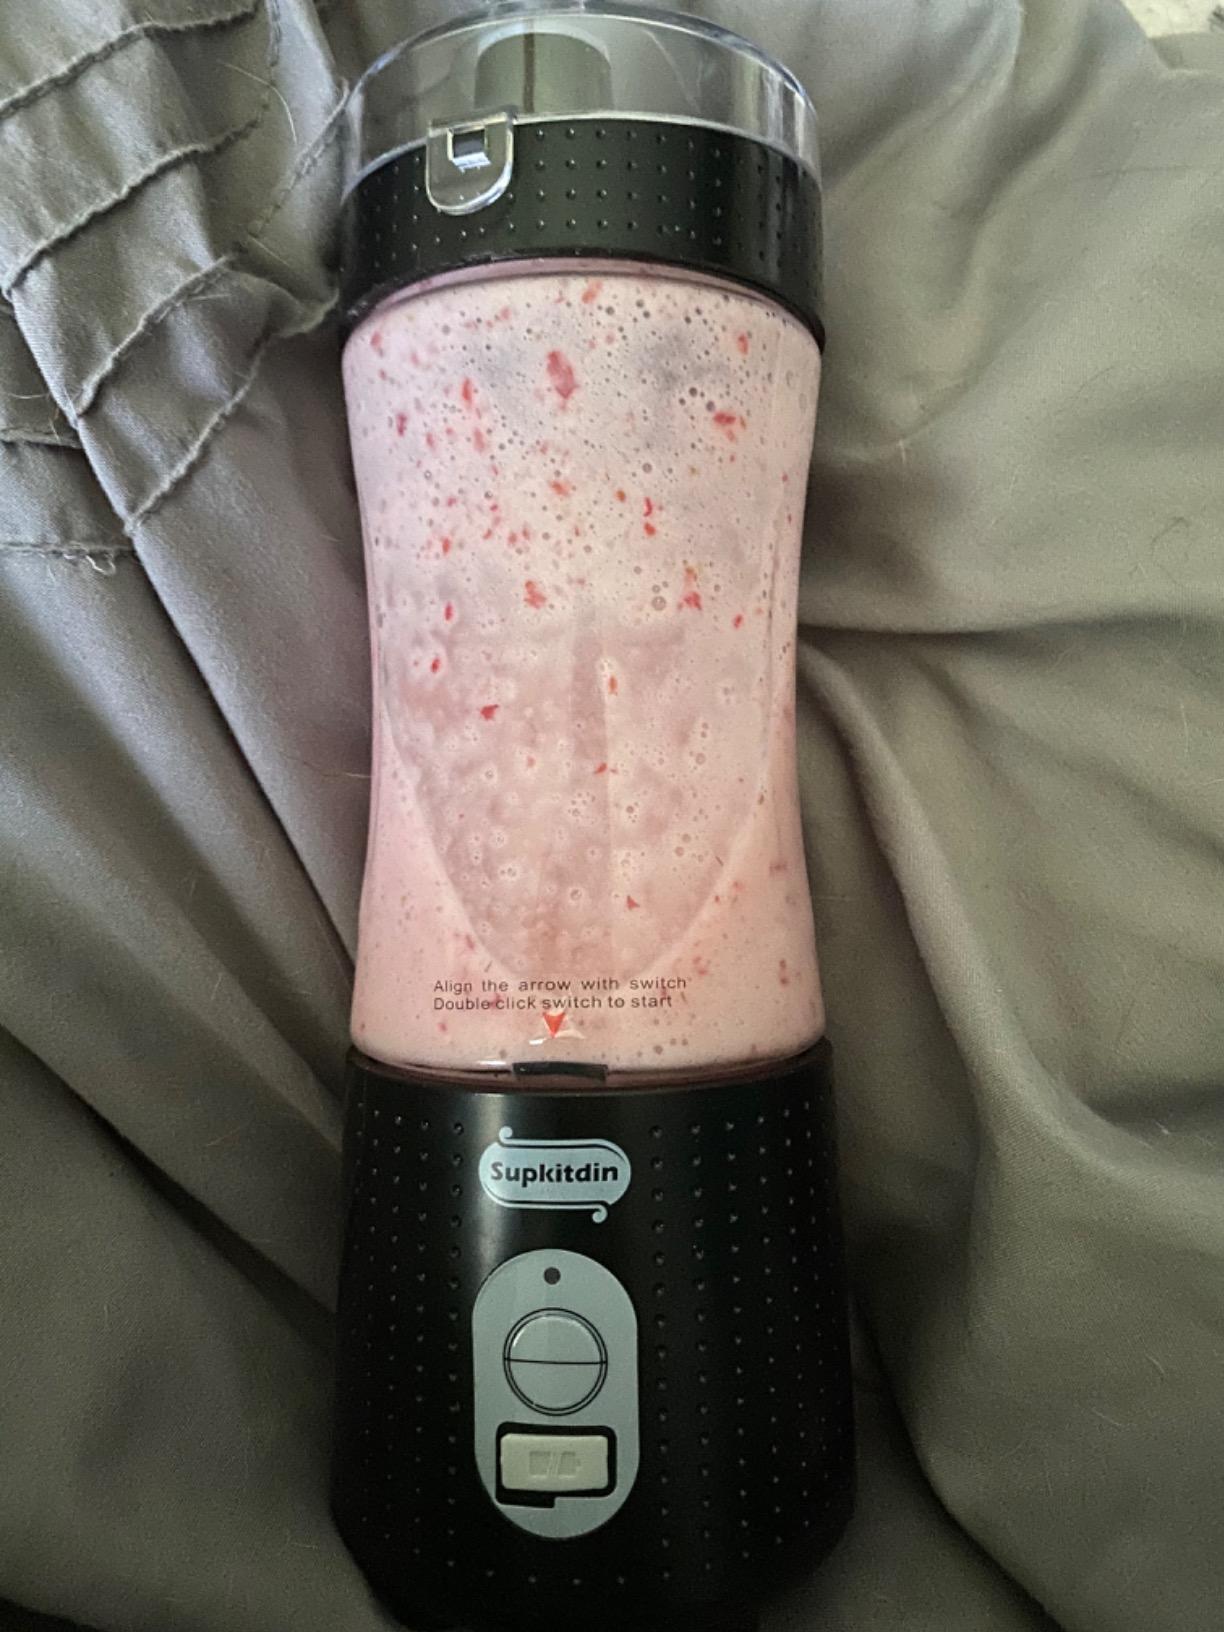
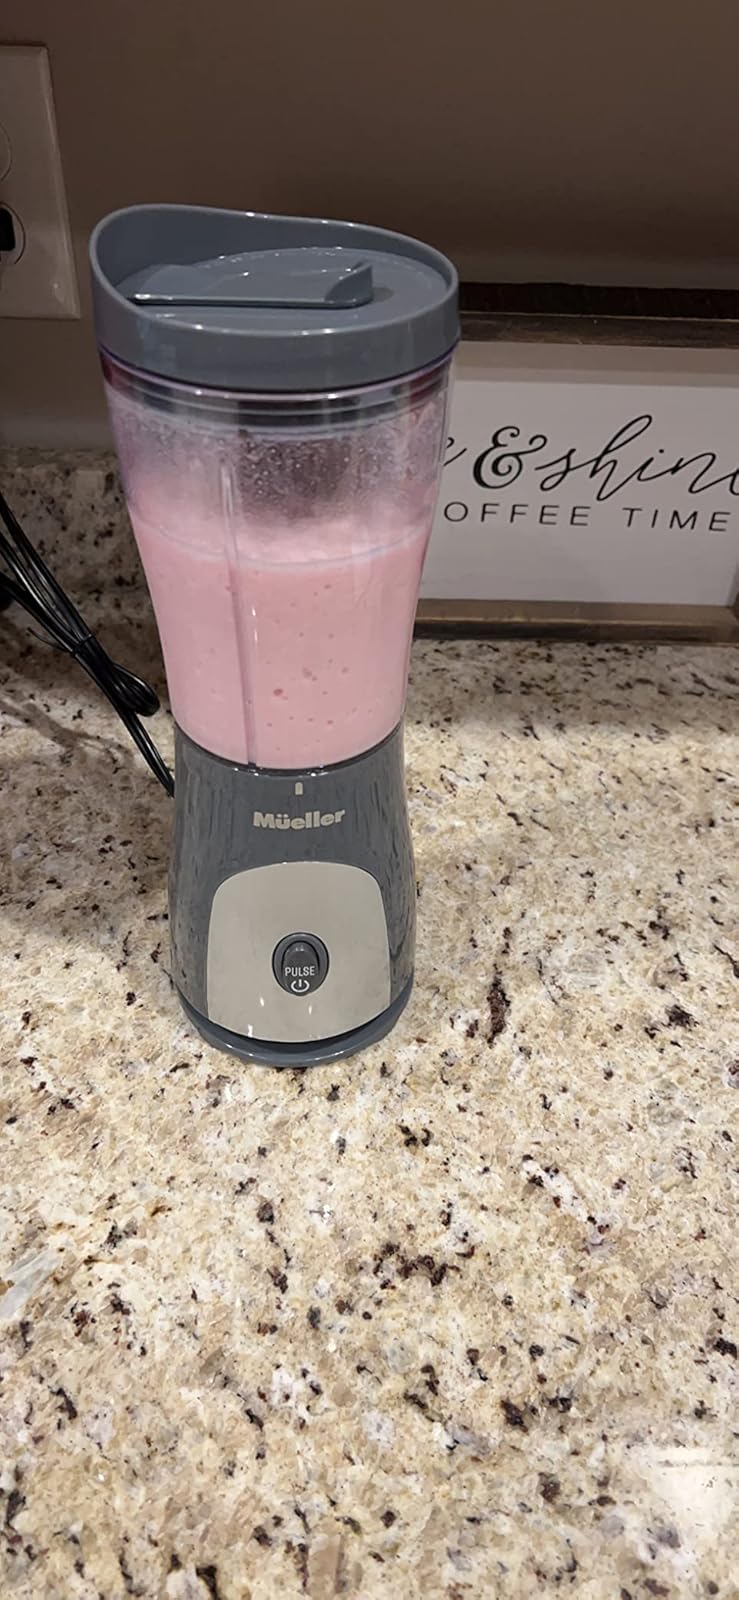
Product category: items_blender
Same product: no